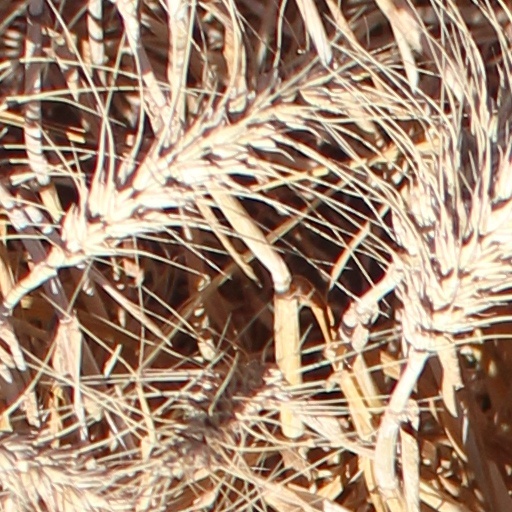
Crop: wheat